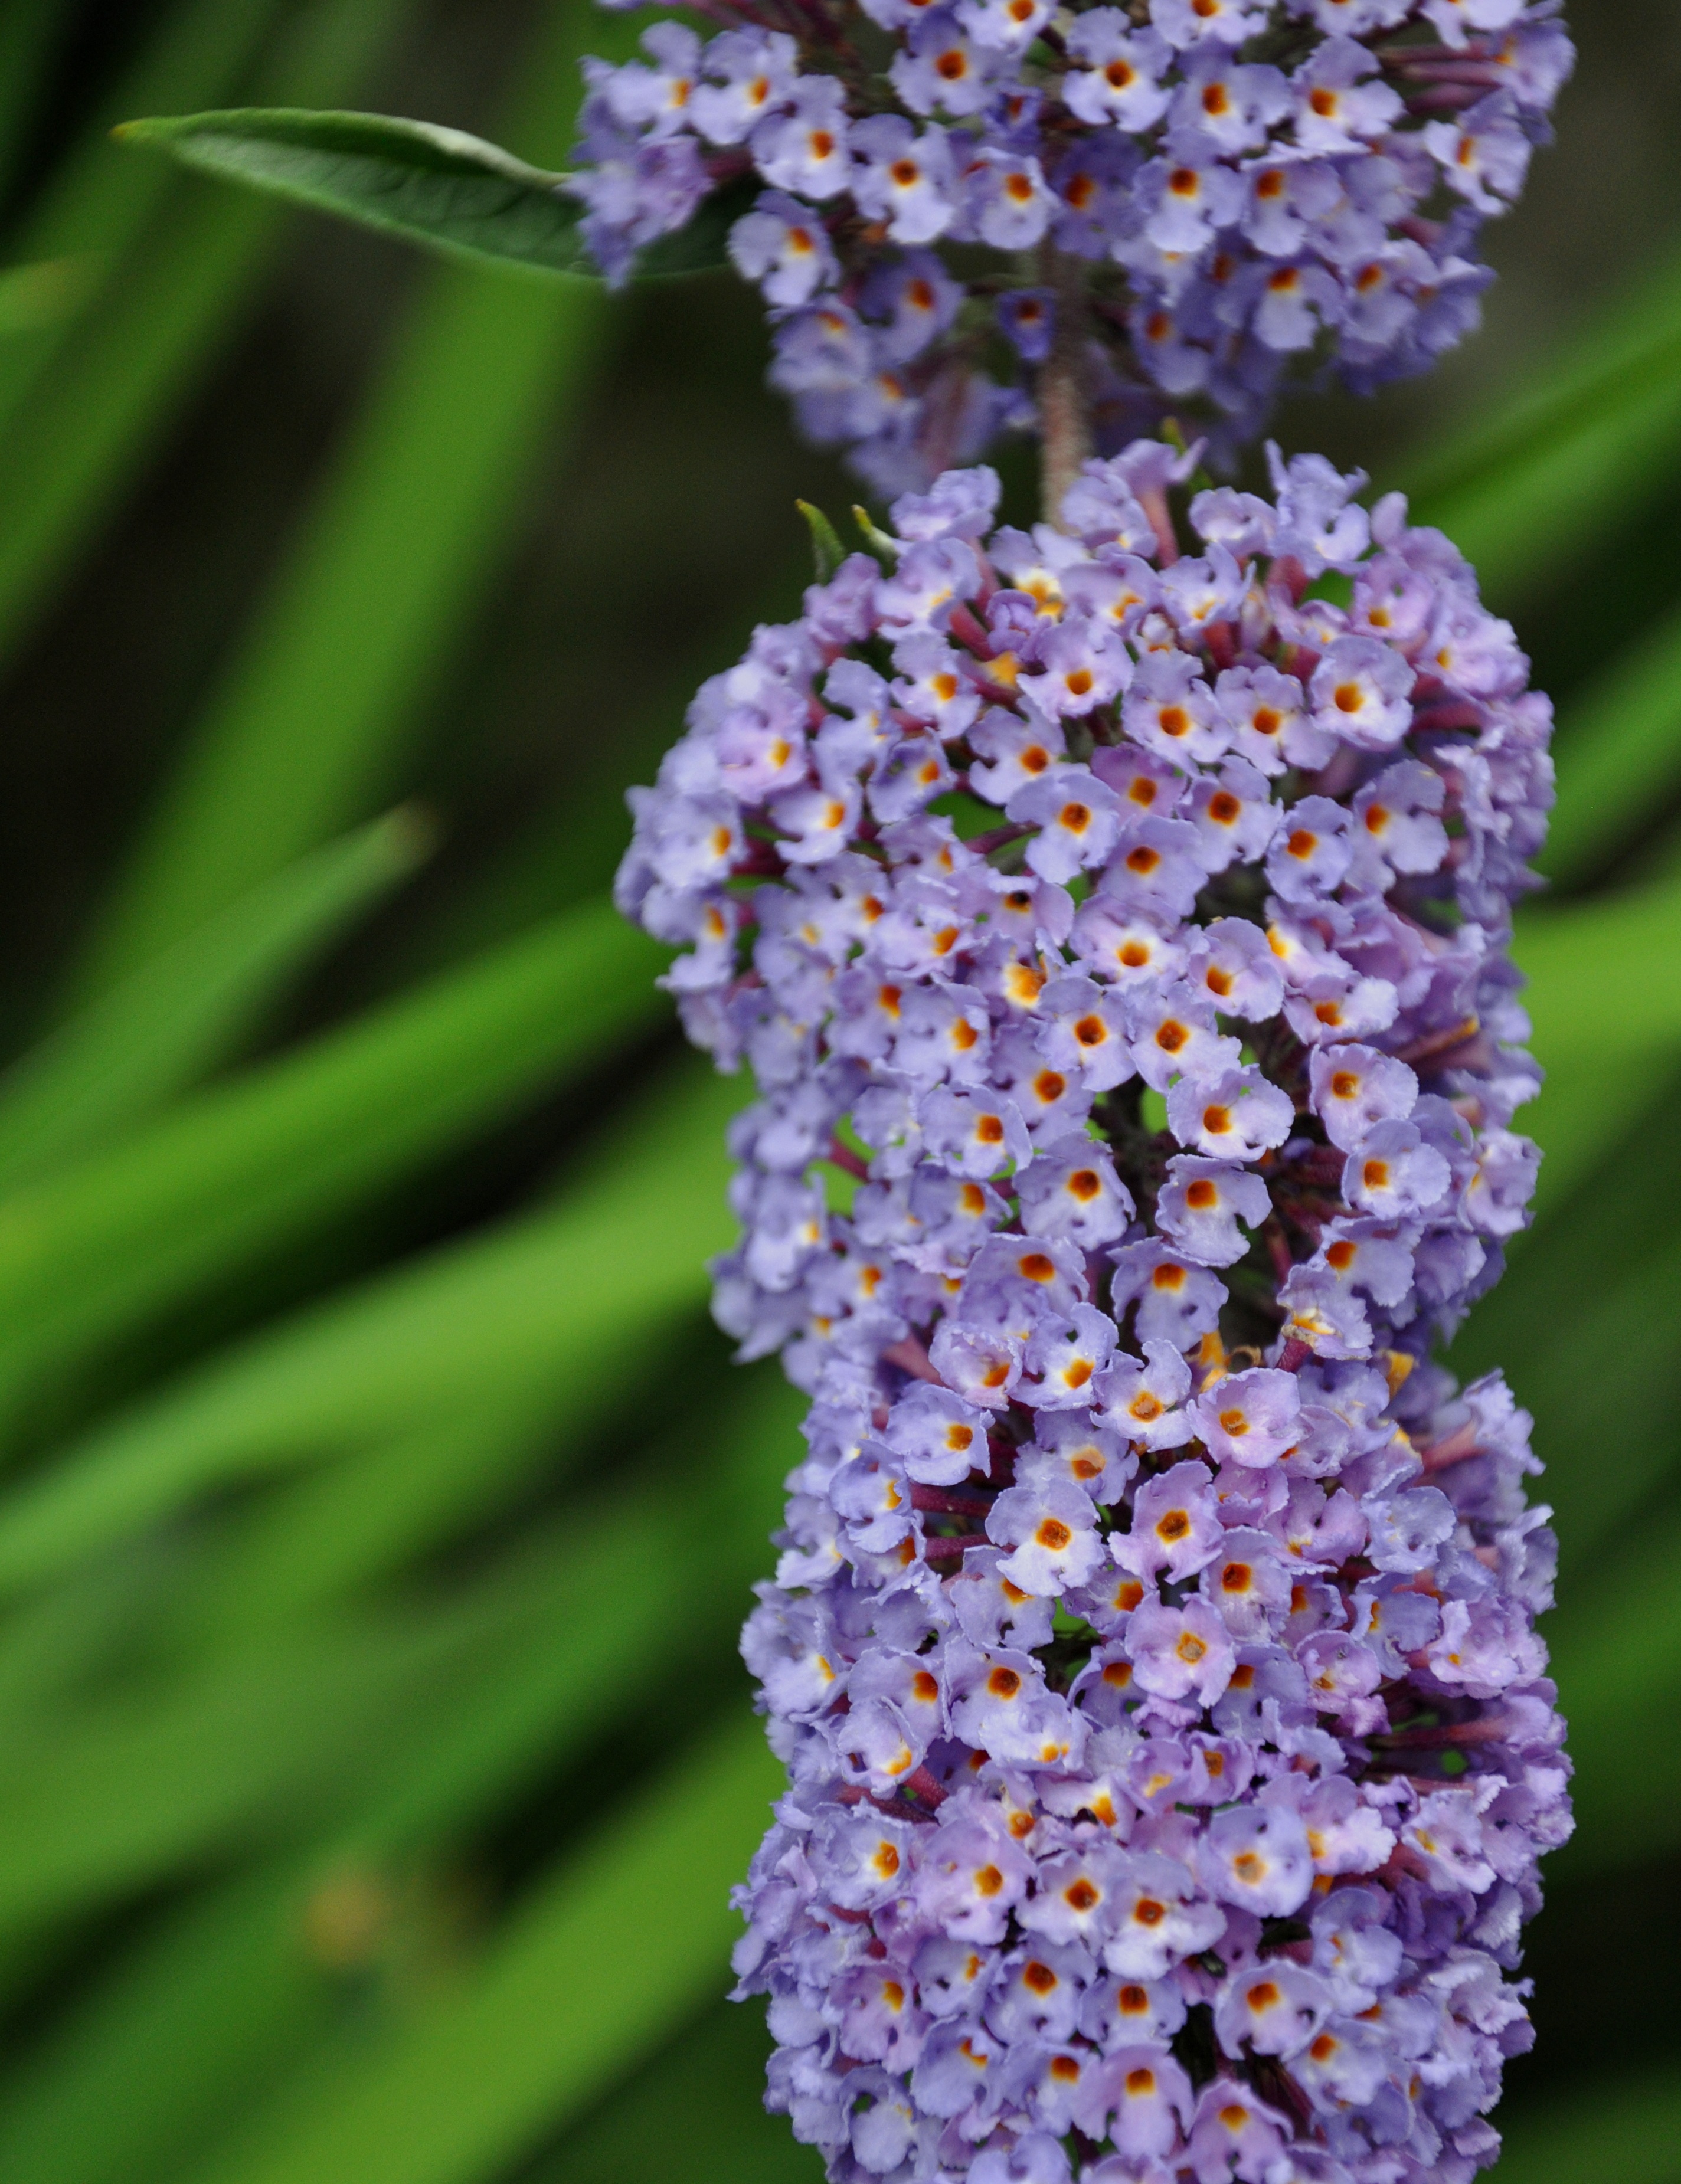
plant, flower, purple, summer, macro, botany, garden, flora, lavender, wildflower, flowers, beauty, macro photography, flowering plant, land plant, english lavender